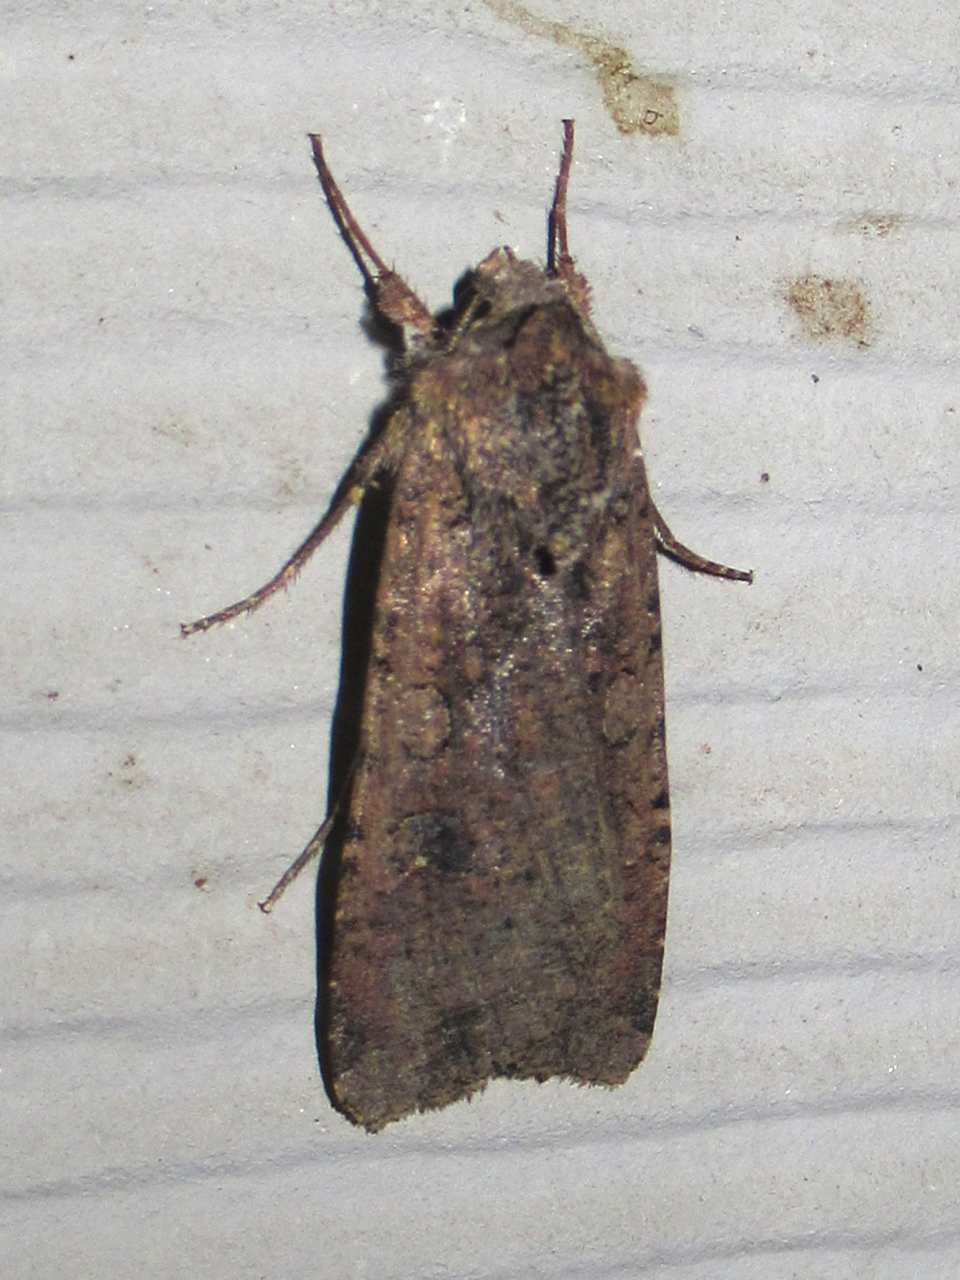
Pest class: cutworms